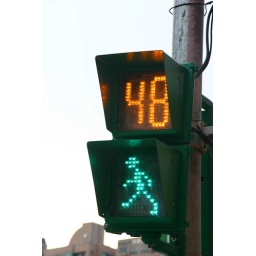
Traffic light in a town in Taiwan. The green man counts down the time left for ya to cross the road.